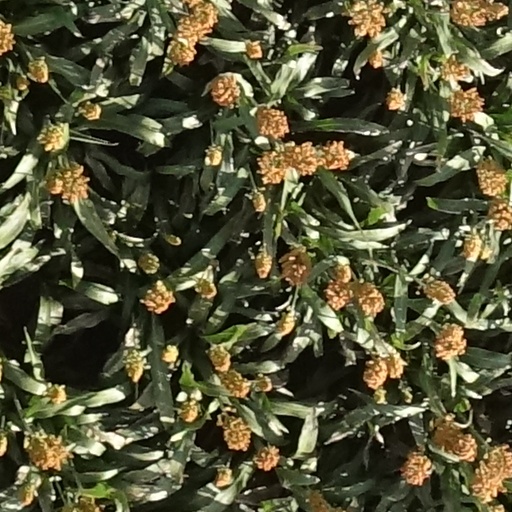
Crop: sorghum